The Eleventh Hour (Doctor Who)

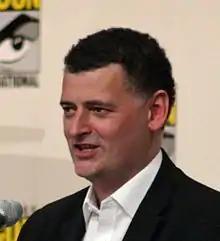
A man with short brown hair appears to be talking.

"The Eleventh Hour" marked several production changes. Steven Moffat succeeded Russell T Davies as executive producer and head writer. Piers Wenger and Beth Willis replaced Julie Gardner as executive producer. A new logo was incorporated into a new title sequence with a new variation of the theme tune, composed by Murray Gold. By the end of "The Eleventh Hour", the Doctor has a new sonic screwdriver and the TARDIS sported a new interior and exterior, similar to the one used from 1963 to 1966. The previous TARDIS interior was shown at the beginning of "The Eleventh Hour"; the Time Rotor on the console had to be rebuilt due to the explosive special effects that were used in "The End of Time".